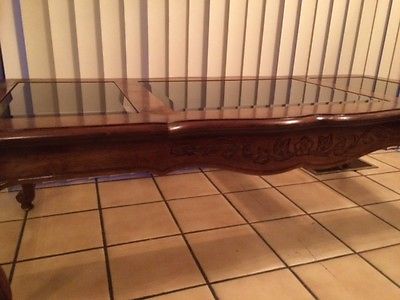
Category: table